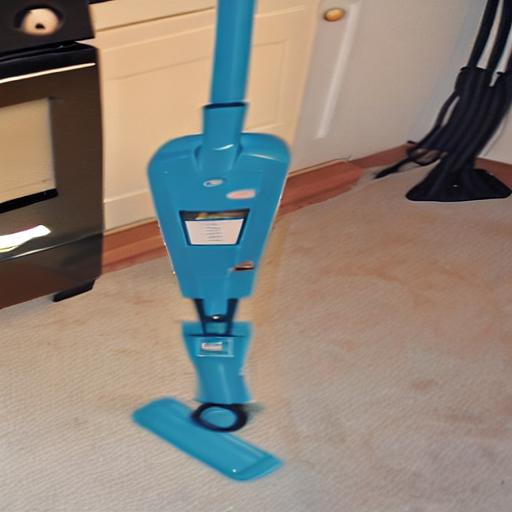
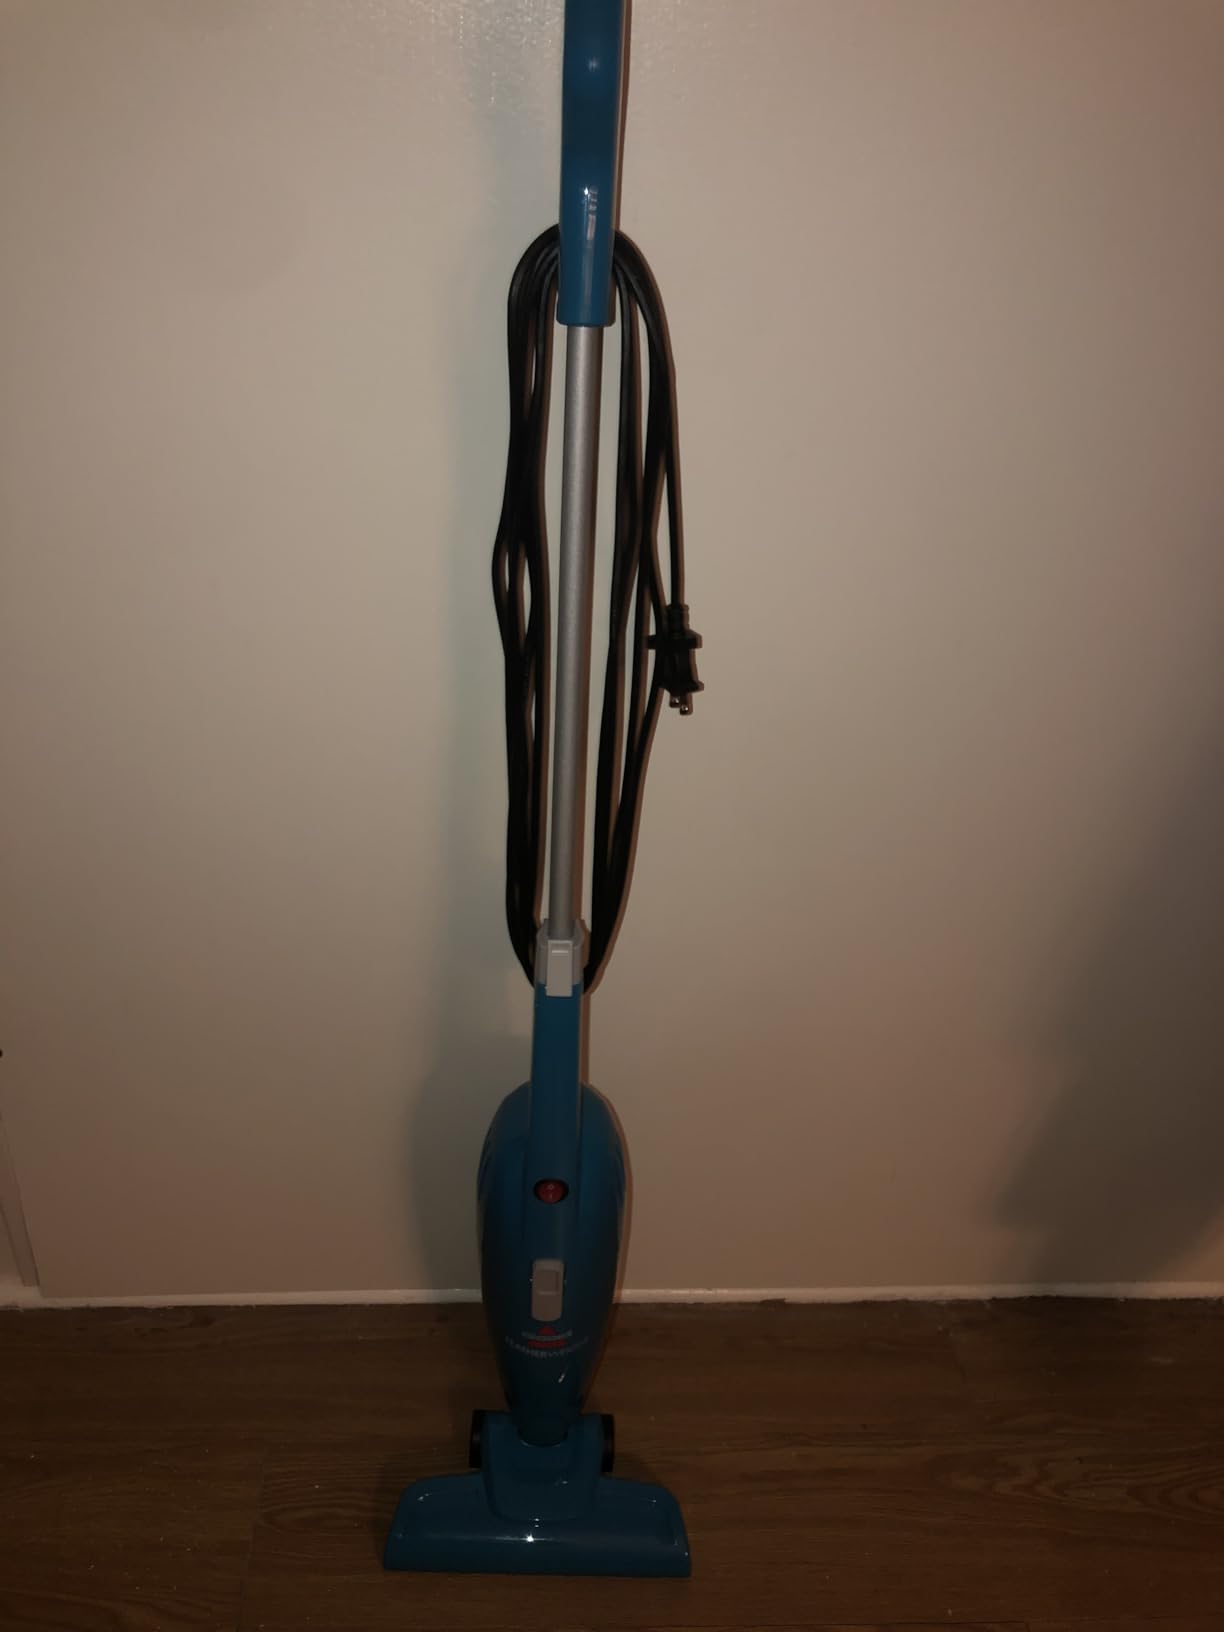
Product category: items_vacuum
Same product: no